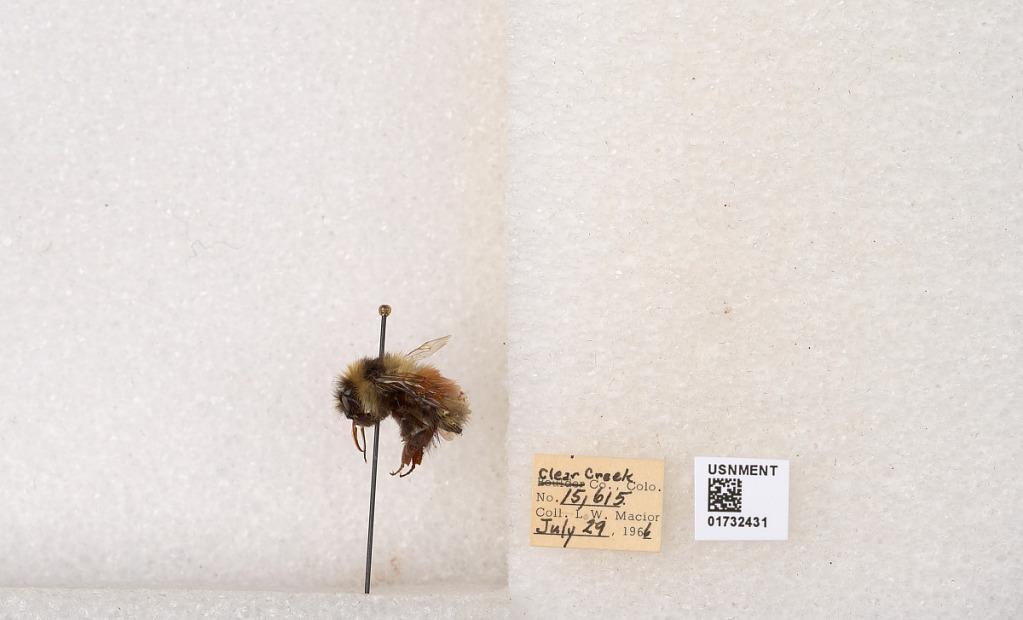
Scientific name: Bombus (Pyrobombus) sylvicola Kirby
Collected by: L. Macior
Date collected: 1966-7-29
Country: United States
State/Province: Colorado
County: Clear Creek
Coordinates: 39.7006, -105.694